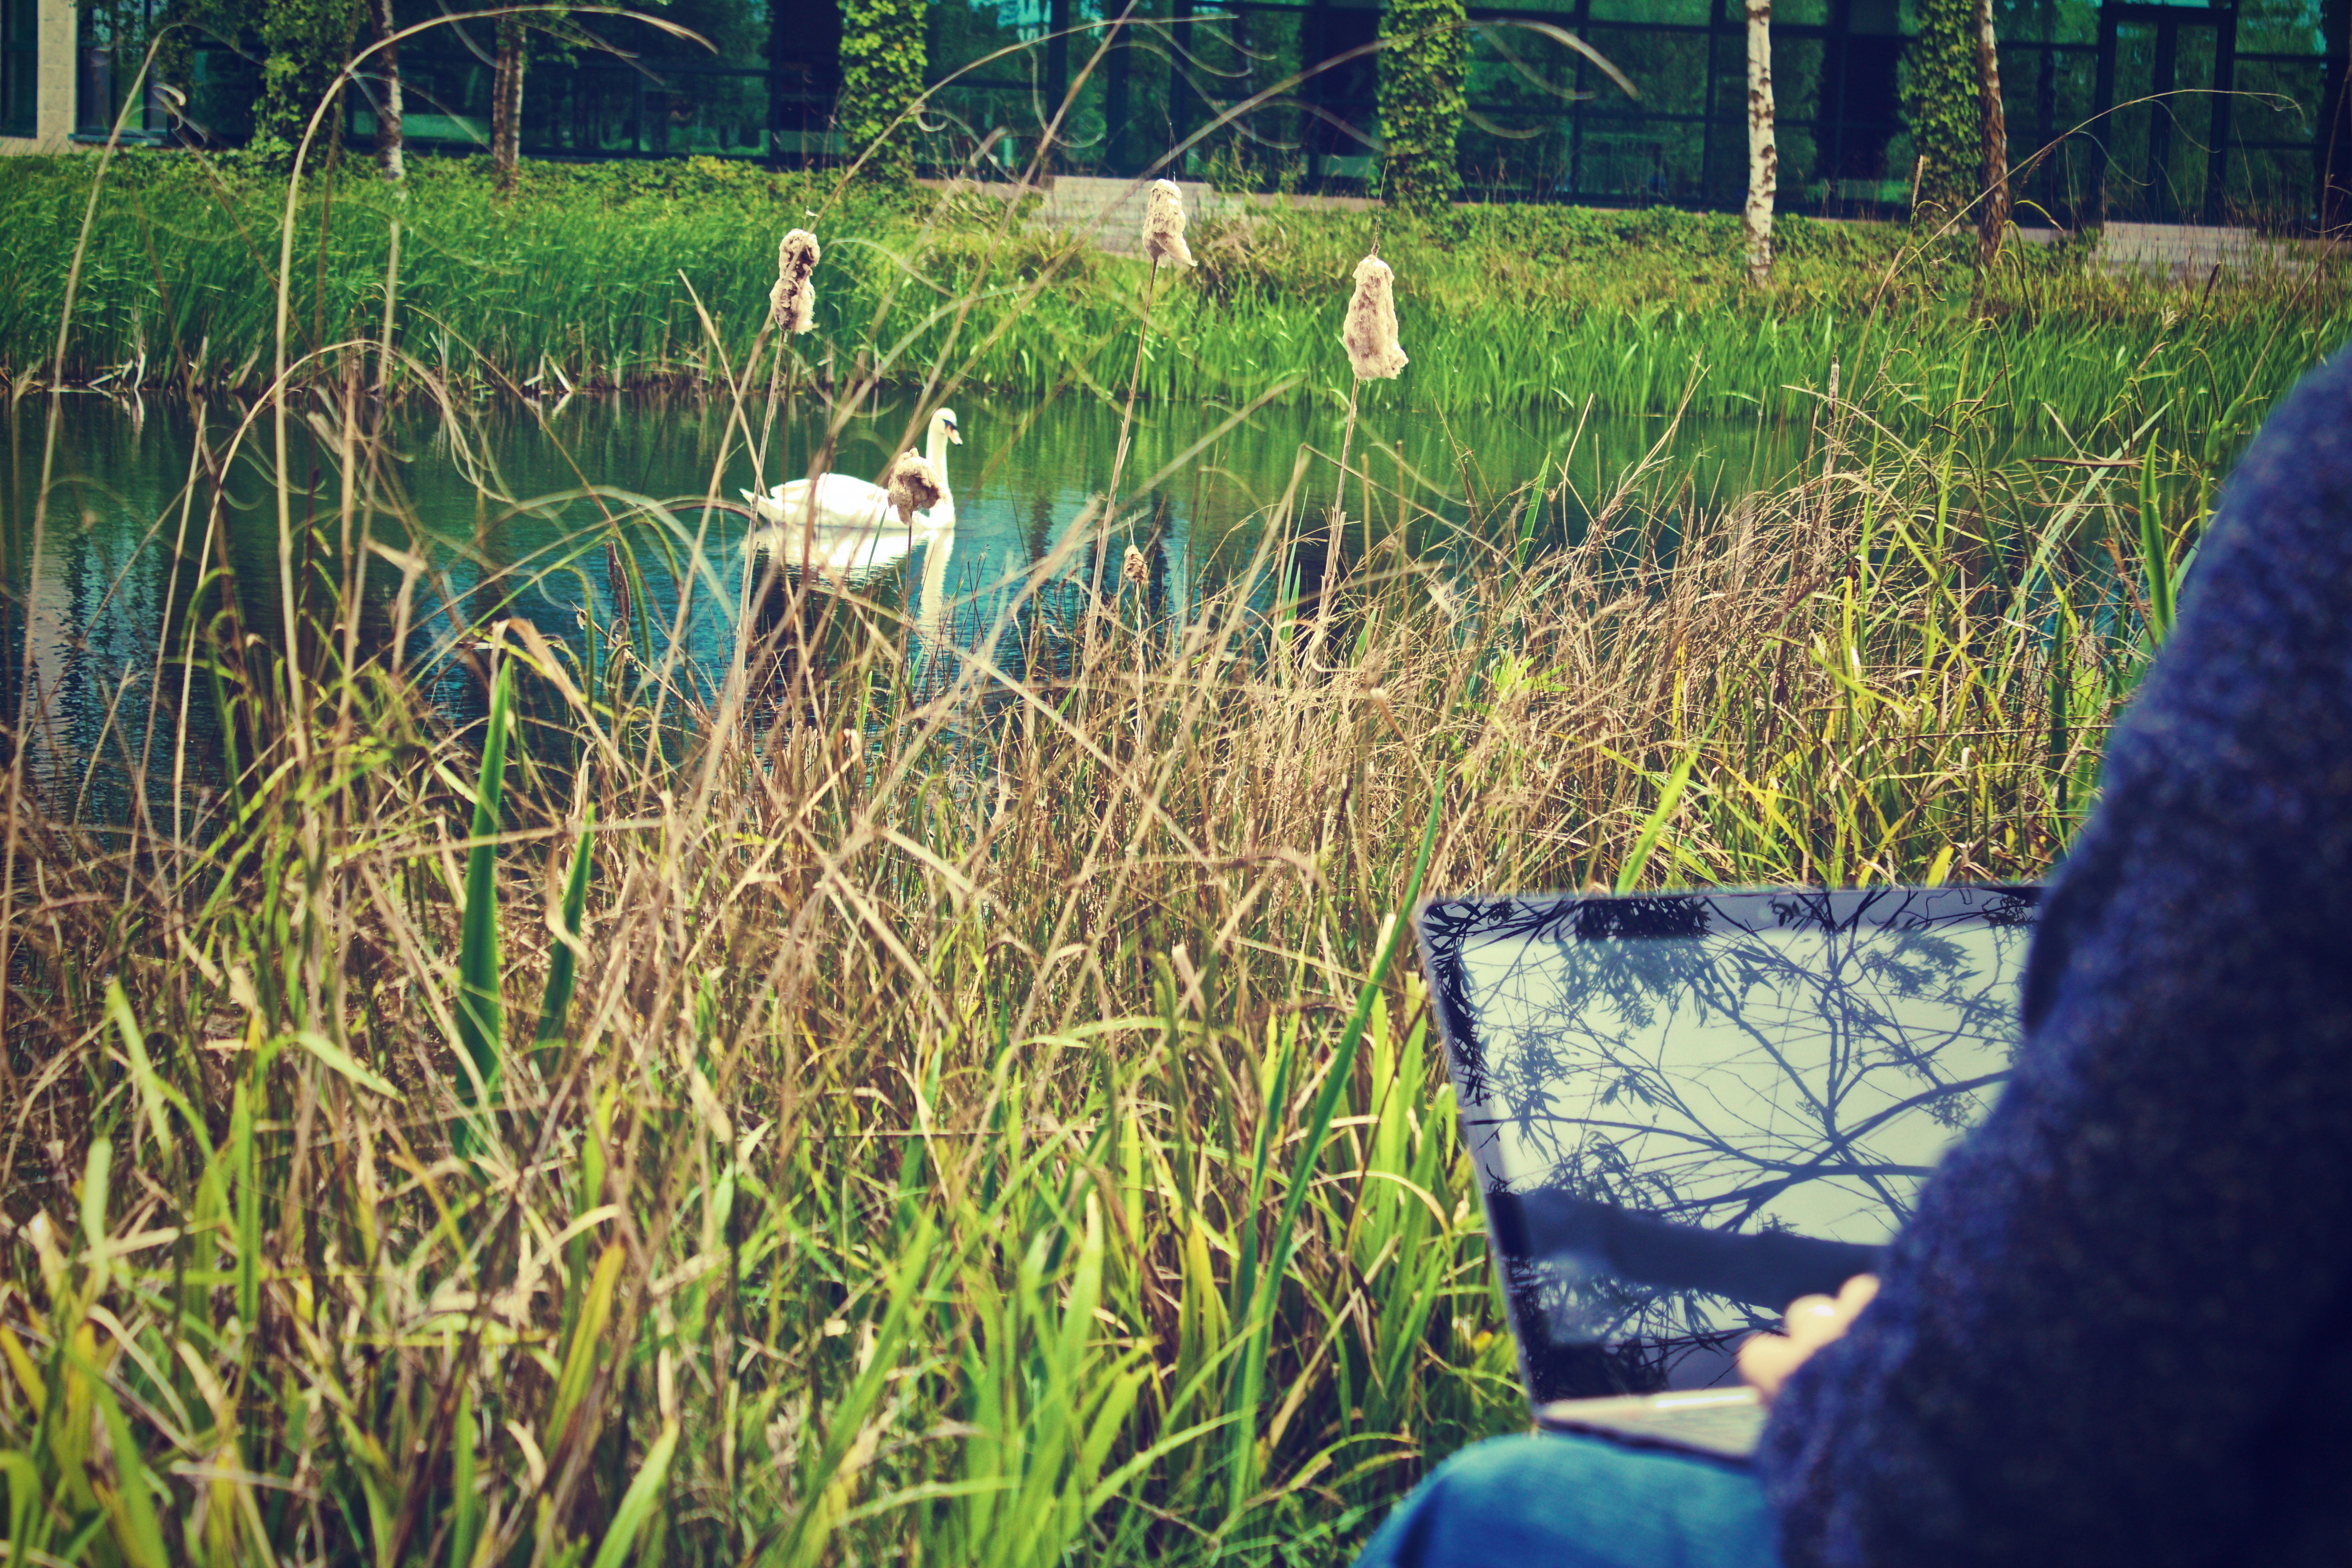
grass, green, natural environment, nature reserve, grass family, swan, phragmites, botany, wildlife, plant, water bird, meadow, fen, bird, wetland, pond, grassland, pasture, marsh, sedge family, prairie